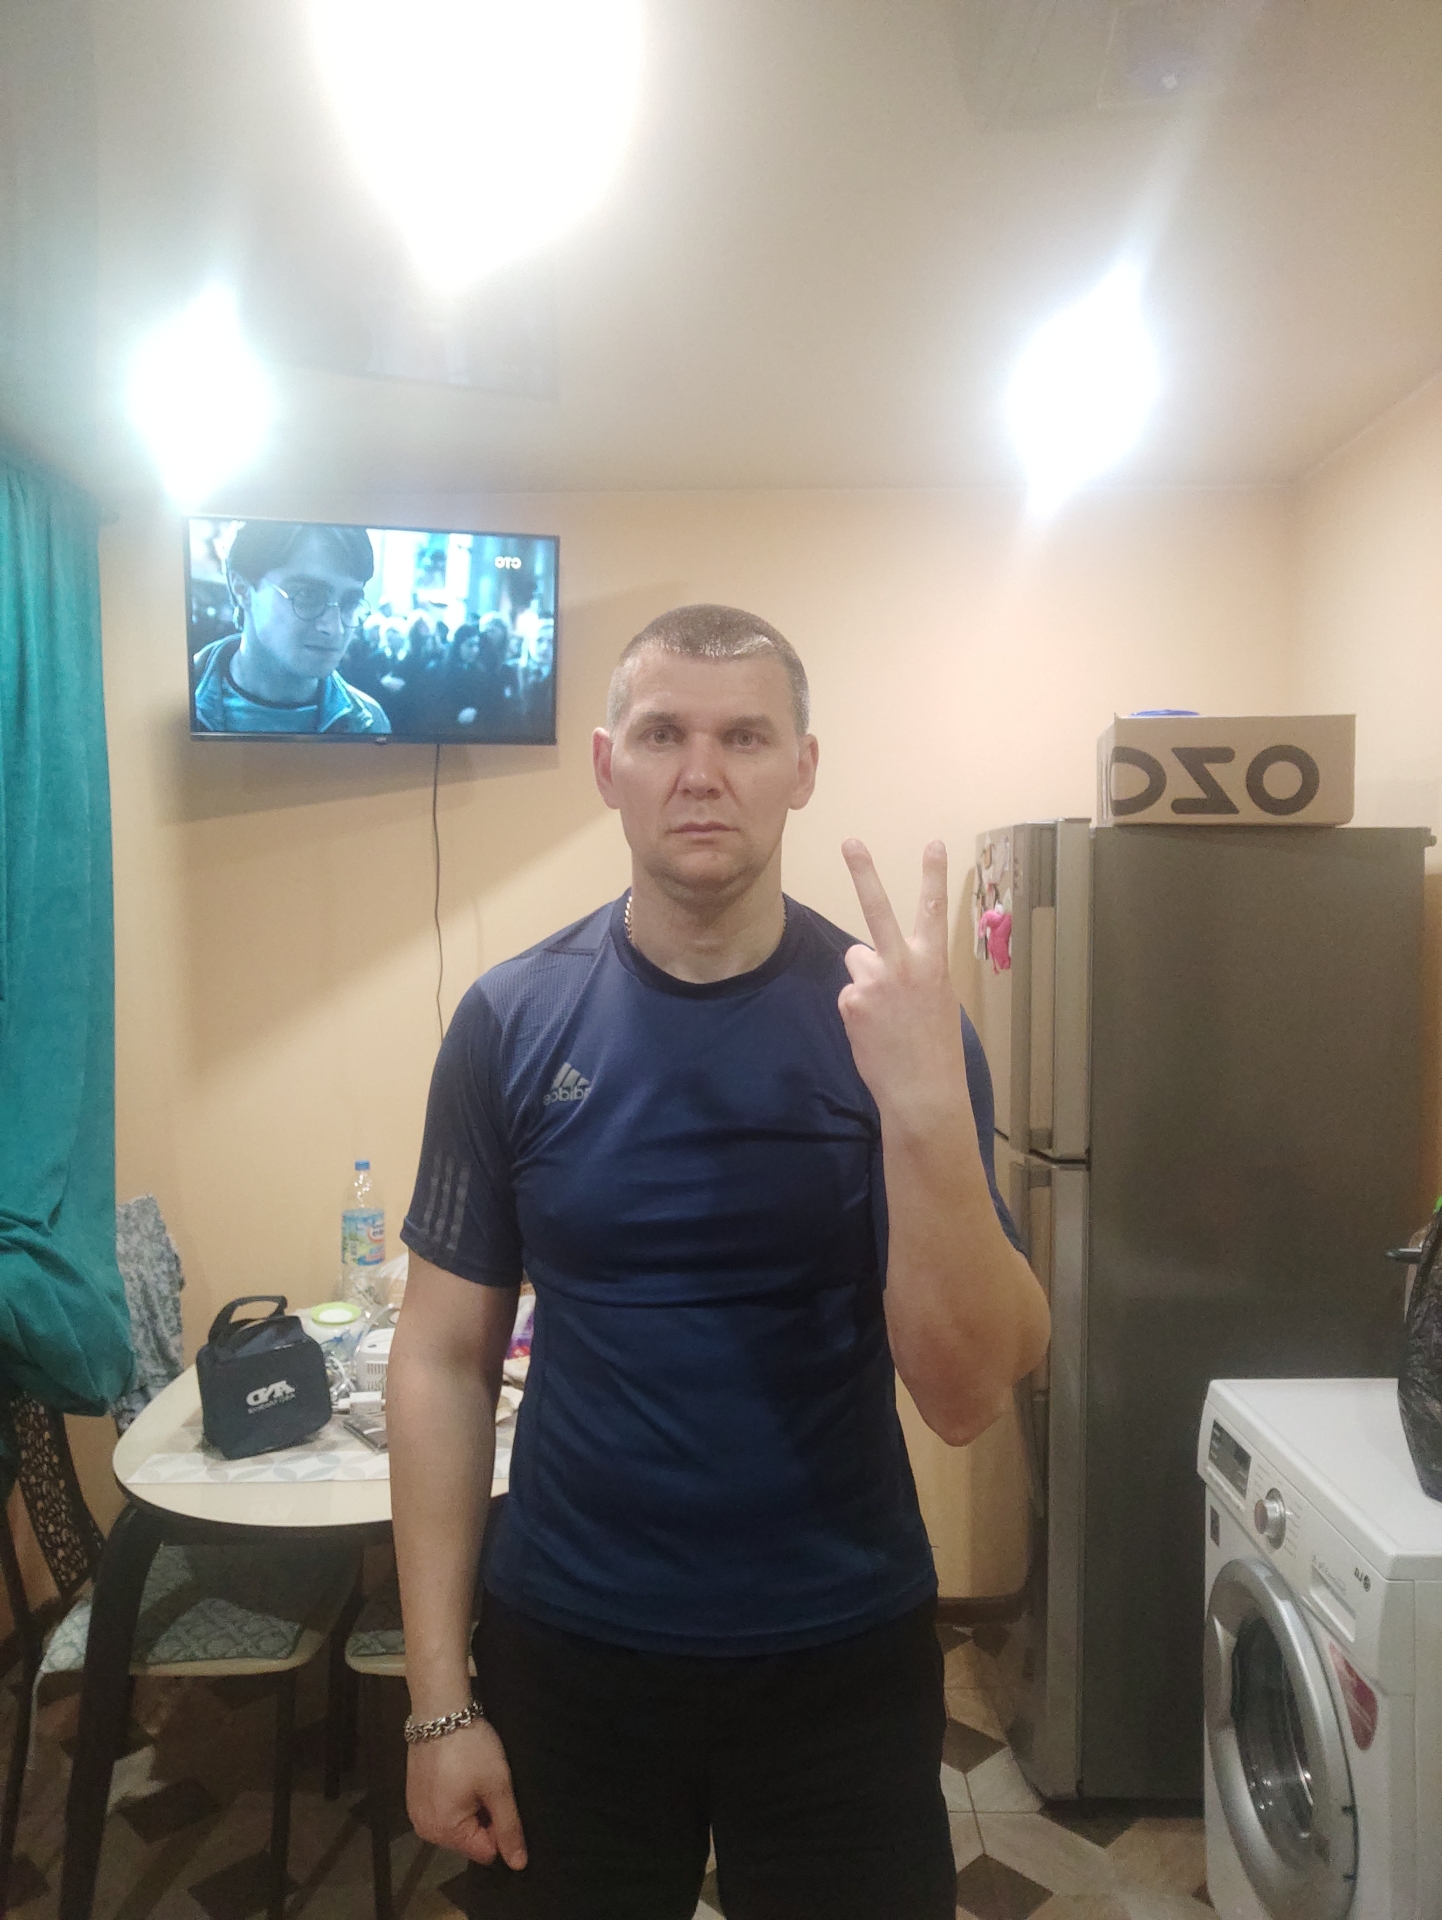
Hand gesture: peace_inverted